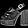
Label: Sandal